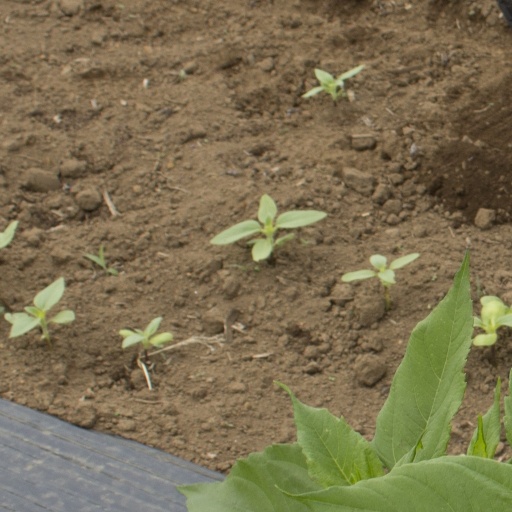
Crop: Jerusalem artichoke